Link: The Faces of Evil and Zelda: The Wand of Gamelon

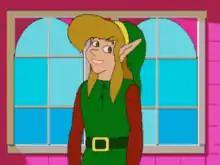
Pictured is the intro of "Link: The Faces of Evil". The quality of the games' cutscenes has been derided by critics.

The games' animated cutscenes and voice acting drew particular criticism. "The Star Tribune" described the voice acting as "laughable", and was also criticized by "Zelda Elements" as "jarring". "IGN" described the cutscenes as "infamous" and "cheesy"; other reviewers described them as "freakish" and "an absolute joke". Schneider felt that the cutscenes in "The Wand of Gamelon" were "entertaining... for all the wrong reasons".